Winnebago War

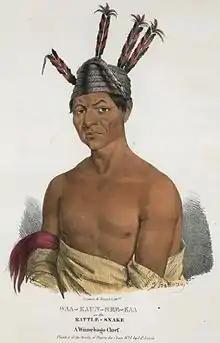
An 1825 portrait Waukon Decorah, one of the Ho-Chunk chiefs who surrendered Red Bird to the Americans.

The attacks created panic among the American population of the area. Settlers, fearing the outbreak of a wider Indian war, fled to towns such as Galena and Chicago, or sought sanctuary in the abandoned Fort Crawford.